Fontaine de la Rotonde

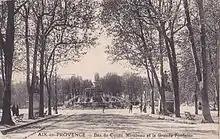
Fontaine de la Rotonde in 1910.

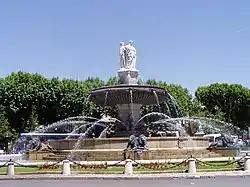
Fontaine de la Rotonde in 2008.

The Fontaine de la Rotonde is a historic fountain in Aix-en-Provence, Bouches-du-Rhône, France.